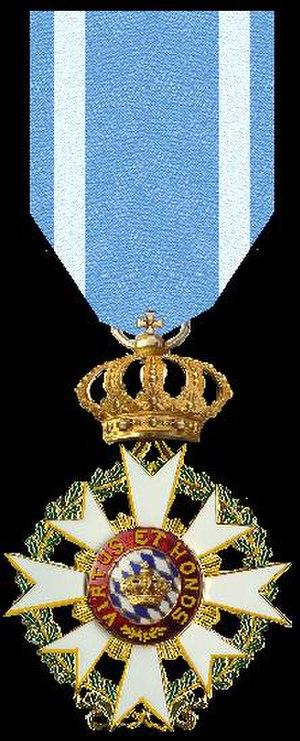
L’ordre du mérite civil de la Couronne de Bavière, connu comme «ordre civil» est un acte de chevalerie qui récompense les vertus civiles du royaume de Bavière.